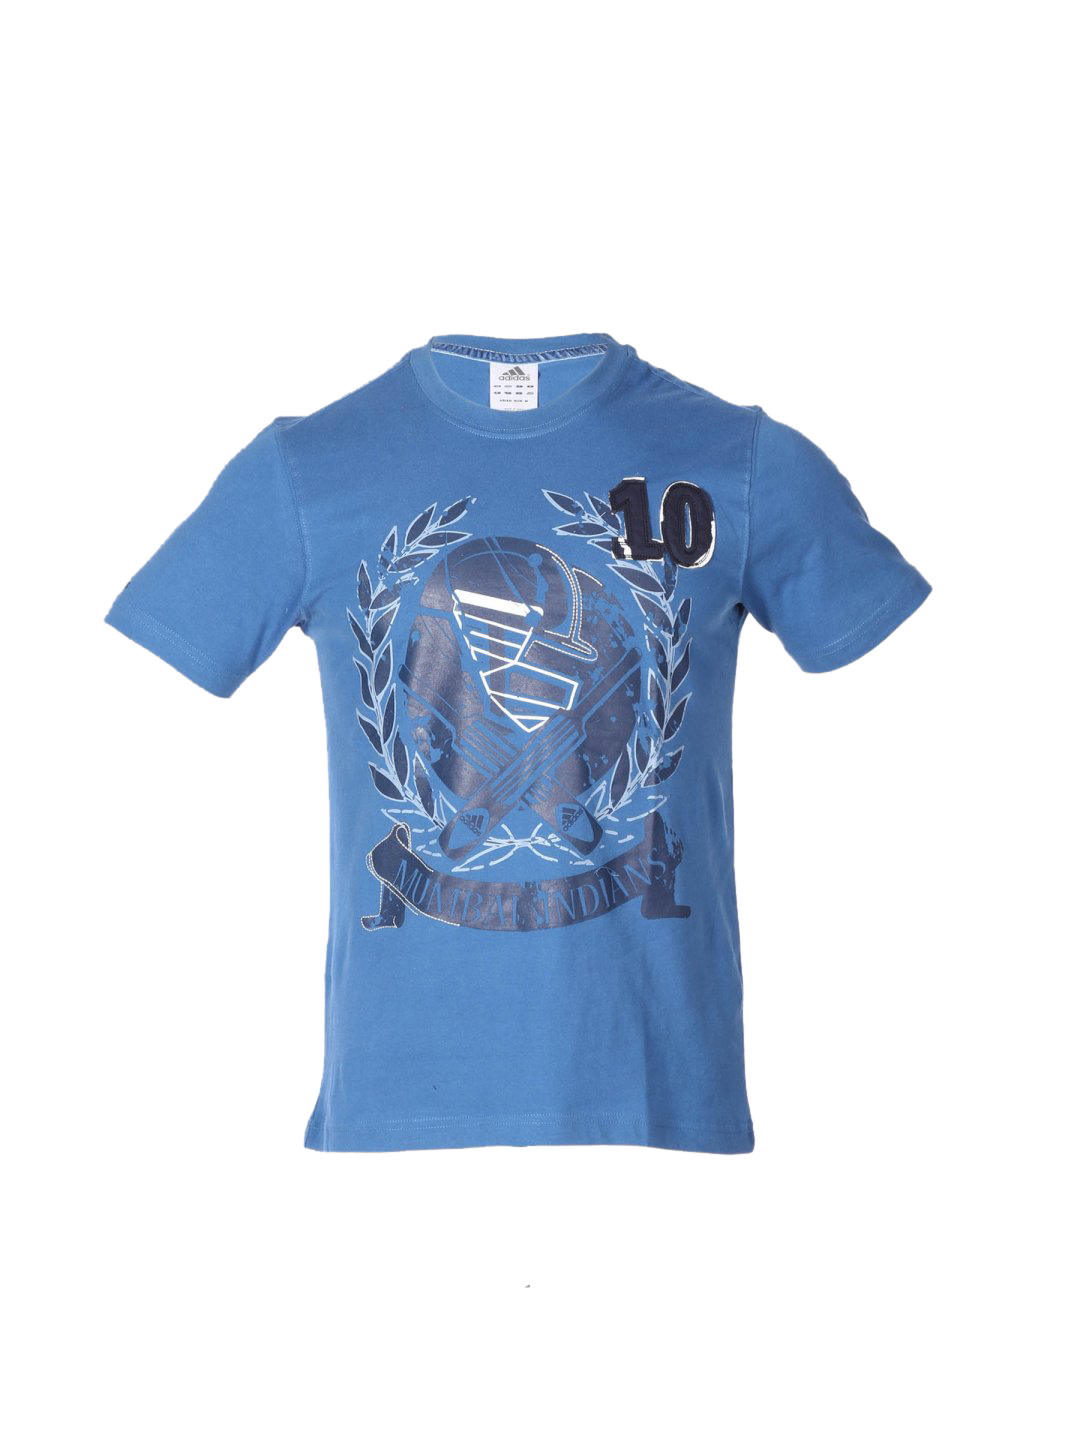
ADIDAS Men's Mumbai Indians Graphic Blue T-shirt
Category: Apparel / Topwear / Tshirts
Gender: Men
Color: Blue
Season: Summer 2011
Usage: Sports